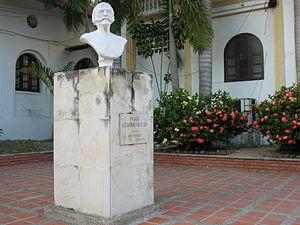
Alejandro Jesús Obregón Roses, plus connu sous le nom de Alejandro Obregón, né à Barcelone, le 4 juin 1920, et mort à Carthagène des Indes, le 11 avril 1992, est un peintre, muraliste, sculpteur et graveur colombiano-espagnol.